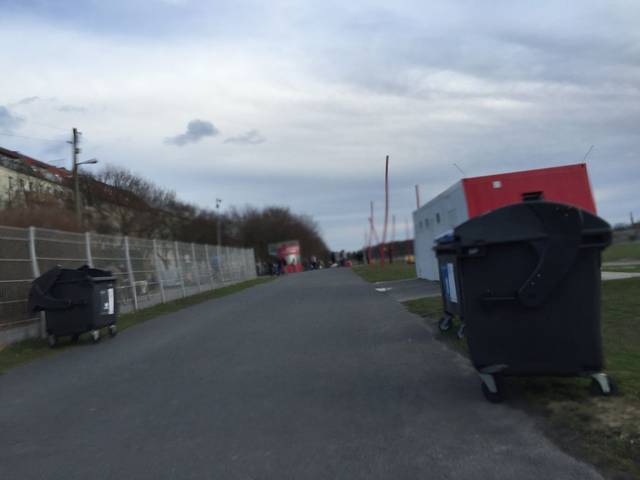
Region: Germany
Coordinates: 52.477, 13.418